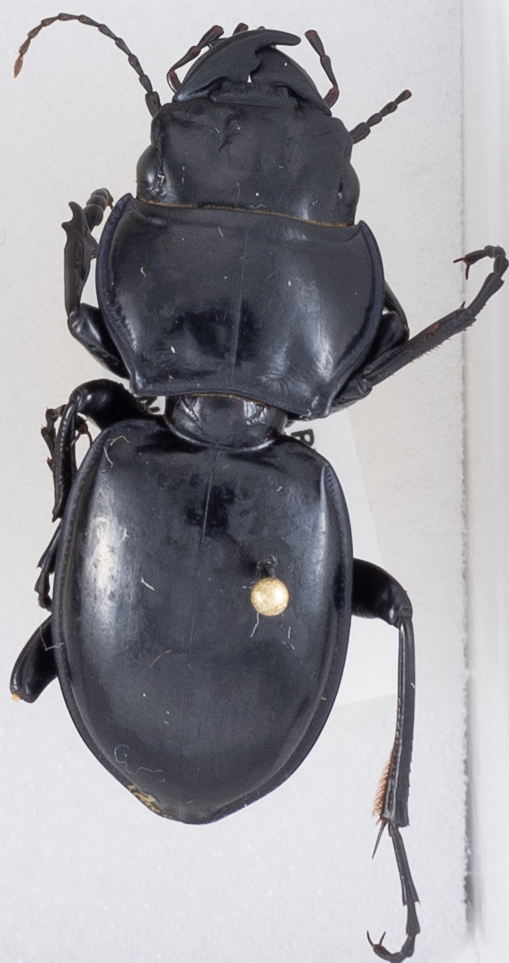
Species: Pasimachus californicus
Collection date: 2019-07-15
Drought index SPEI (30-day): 1.69
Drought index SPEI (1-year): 2.01
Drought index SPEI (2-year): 0.728